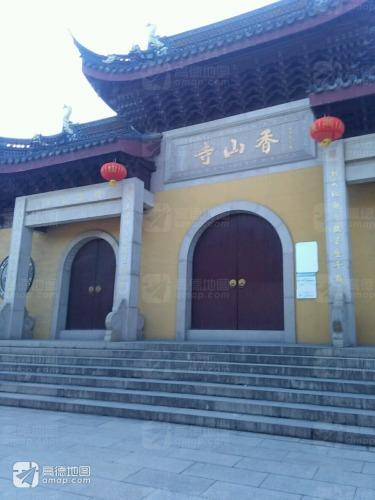
地标名称：香山寺
所在城市：无锡市·江阴市